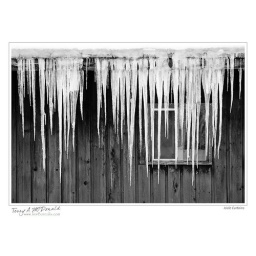
Icicles hanging from a roof in front of the window of a wooden shed